Magna Carta

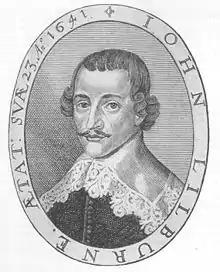
The Leveller John Lilburne criticised Magna Carta as an inadequate definition of English liberties.

The mid-sixteenth century funerary monument Sir Rowland Hill of Soulton, placed in St Stephens Wallbroke, included a full statue of the Tudor statesman and judge holding a copy of Magna Carta. Hill was a Mercer and a Lord Mayor of London; both of these statuses were shared with Serlo the Mercer who was a negotiator and enforcer of Magna Carta. The original monument was lost in the Great Fire of London, but it was restated on a 110 foot tall column on his family's estates in Shropshire.